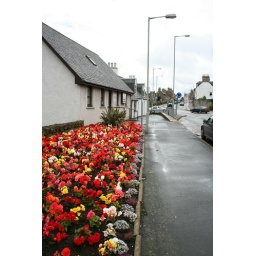
The nasty weather in Nairn, Scotland just makes this gorgeous flower bed look that much more brilliant.